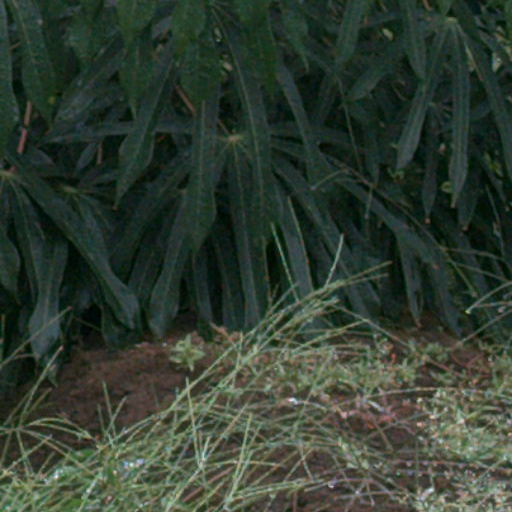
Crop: cassava